Bonaire

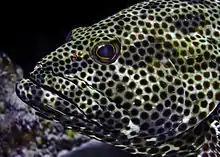
Rock hind in Bonaire

After the war, the economy of Bonaire continued to develop. The airport was converted to civilian use and the former internment camp was converted to become the first hotel on Bonaire. The Dutchman Pierre Schunck started a clothing factory known as Schunck's Kledingindustrie Bonaire, a partial solution for the large female surplus on the island. In 1964, Trans World Radio began broadcasting from Bonaire. Radio Netherlands Worldwide built two shortwave transmitters on Bonaire in 1969. The second major hotel (Bonaire Beach Hotel) was completed in 1962. Salt production resumed in 1966 when the salt pans were expanded and modernized by the Antilles International Salt Company, a subsidiary of the International Salt Company. Part of the facilities extend into the Caribbean Sea and form the popular dive site known as Salt Pier. The Bonaire Petroleum Corporation (BOPEC) oil terminal was opened in 1975 for trans-shipping oil.